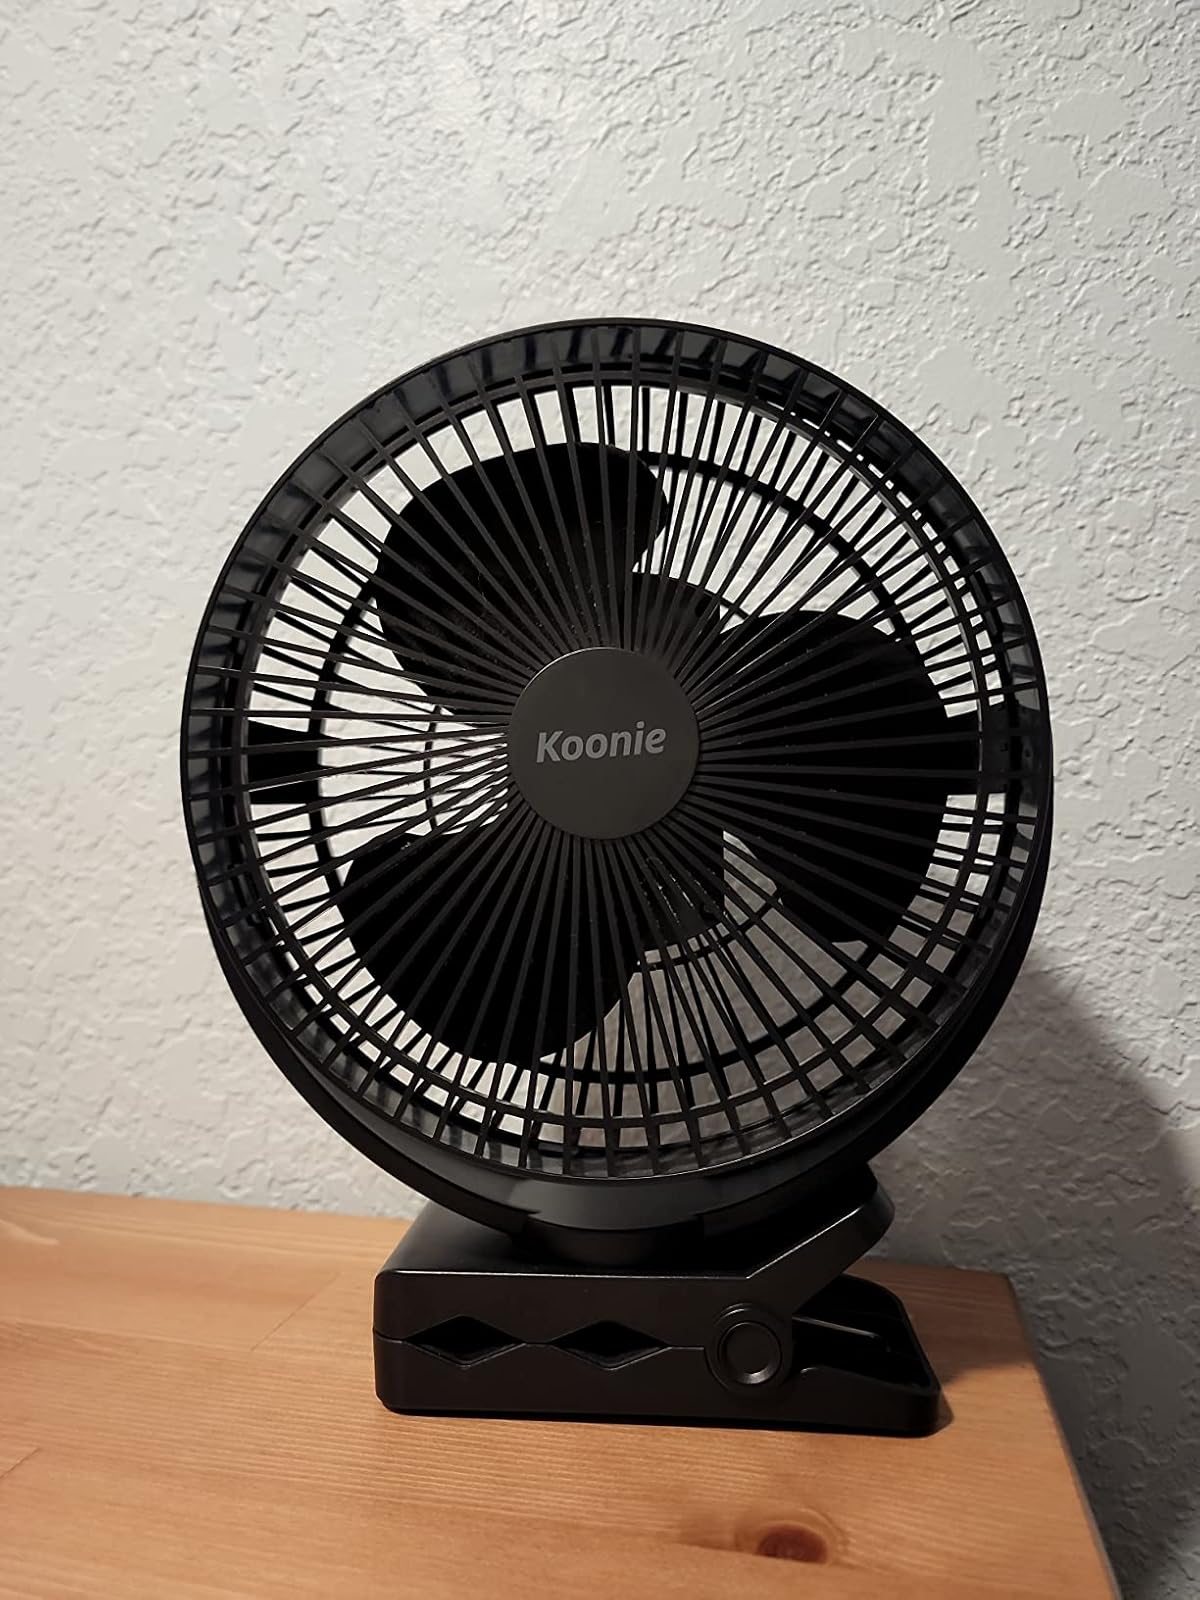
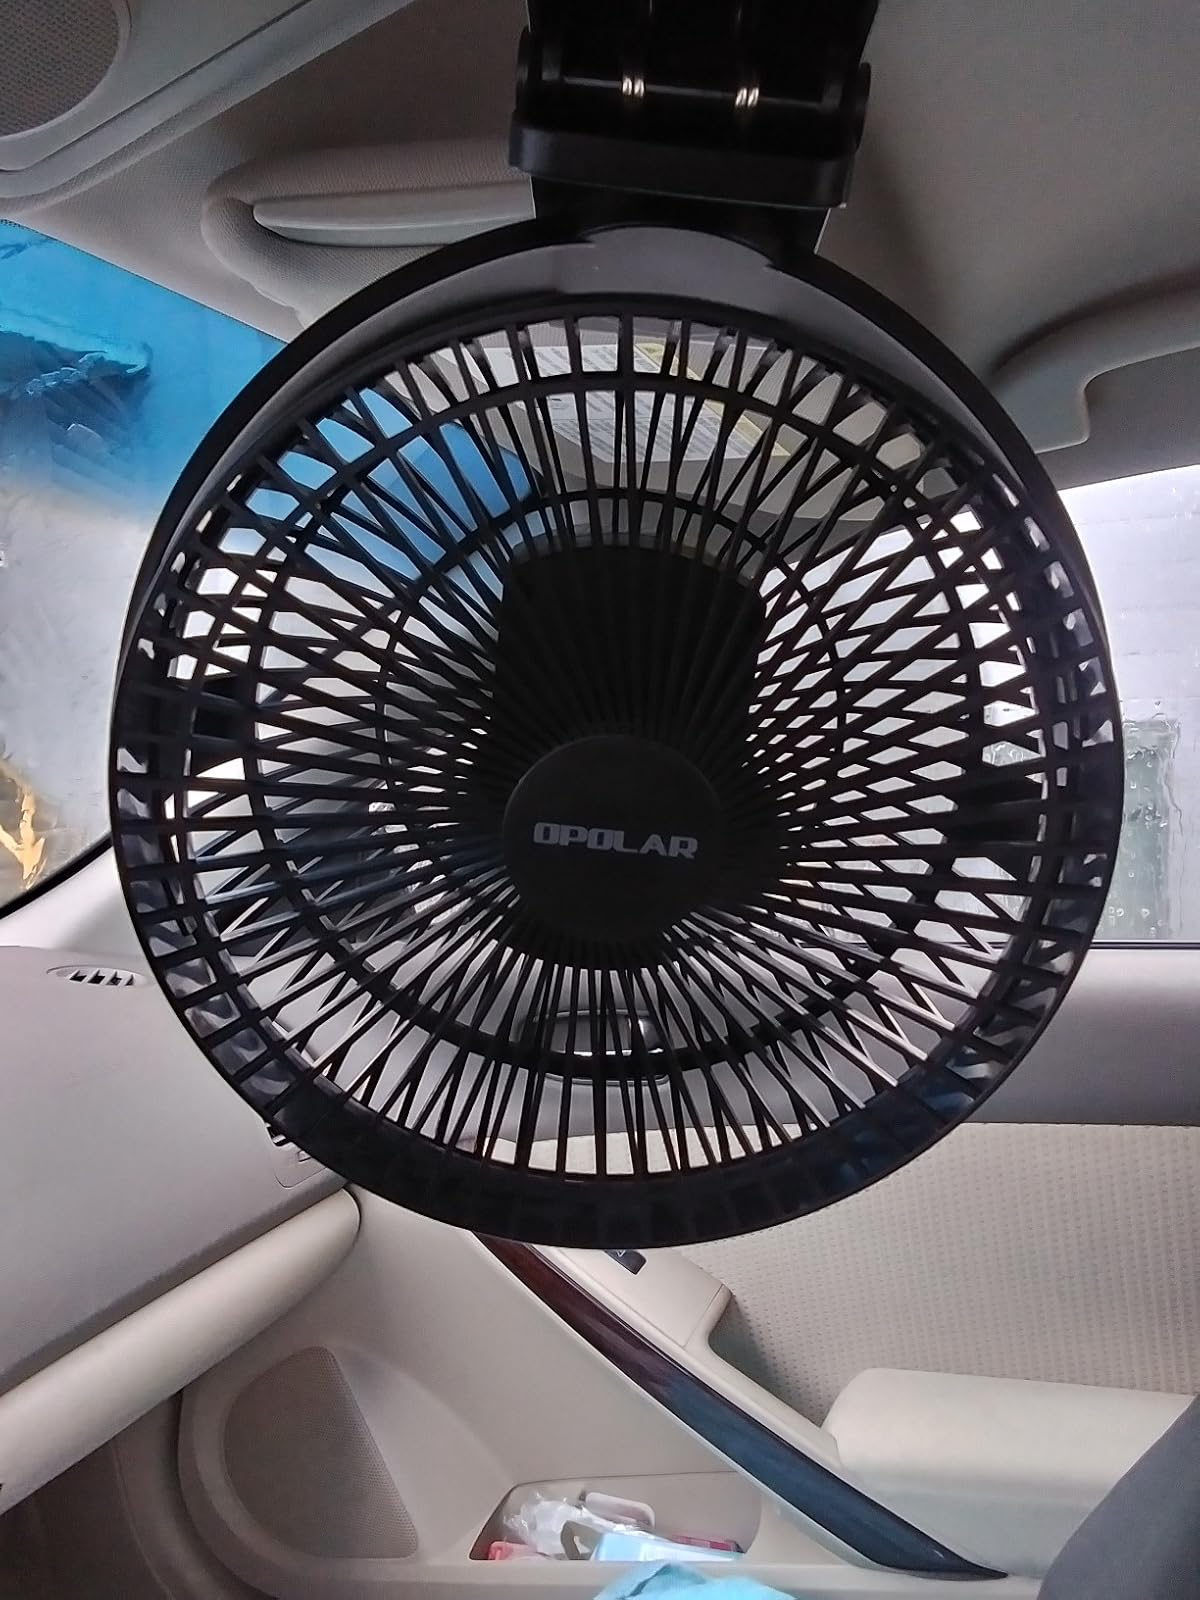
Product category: fan
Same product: yes